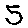
Label: 5